Said Matinpour

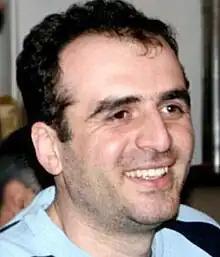

Said Matinpour (born September 22, 1976 in Zanjan) is an Iranian national cultural activist, journalist and former political prisoner.